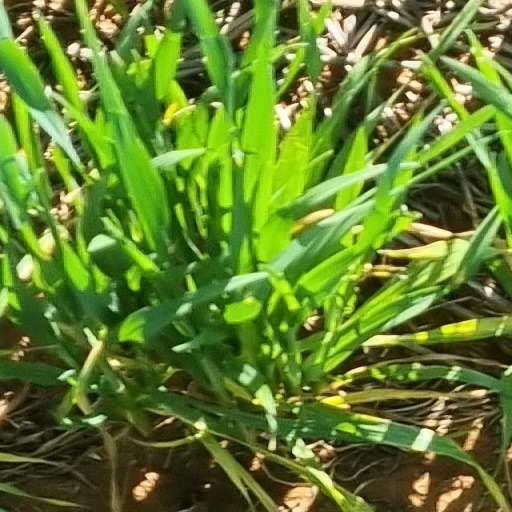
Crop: wheat